Vestfonna

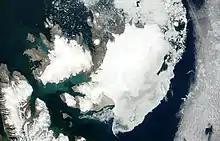
Satellite image of Nordaustlandet, Svalbard

Vestfonna is an ice cap located on the western part Nordaustlandet in the Svalbard archipelago in Norway. The glacier covers an area of about 2,500 km. It is the third largest ice cap in Svalbard and Norway by area, after Austfonna and Olav V Land.